Patience Cooper

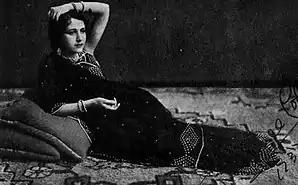
Patience Cooper in the s.

Cooper first made an impact with "Nala Damayanti" (1920). The film starred Keki Adajania as Nala and Cooper as Damayanti. The film was a big budget Madan Theatre production and was directed by Eugenio de Liguoro, known in Italy for his Orientalist spectacles like "Fascino d'Oro" (1919). "Nala Damayanti" was famous for its special effects at the time — Narada's ascent of Mount Meru to heaven, the transformations of four gods into impersonations of Nala, the transformation of Kali into a serpent among others.